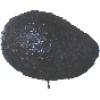
Label: avocado